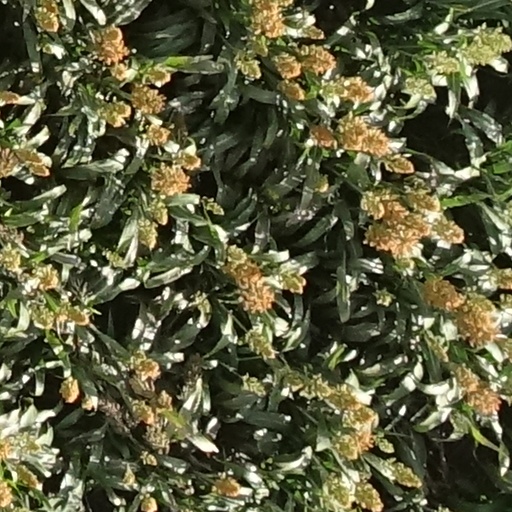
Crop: sorghum